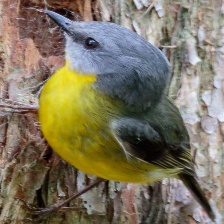
Species: EASTERN YELLOW ROBIN
Scientific name: EOPSALTRIA AUSTRALIS
ImageNet parent category: robin